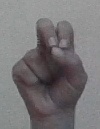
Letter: gaaf